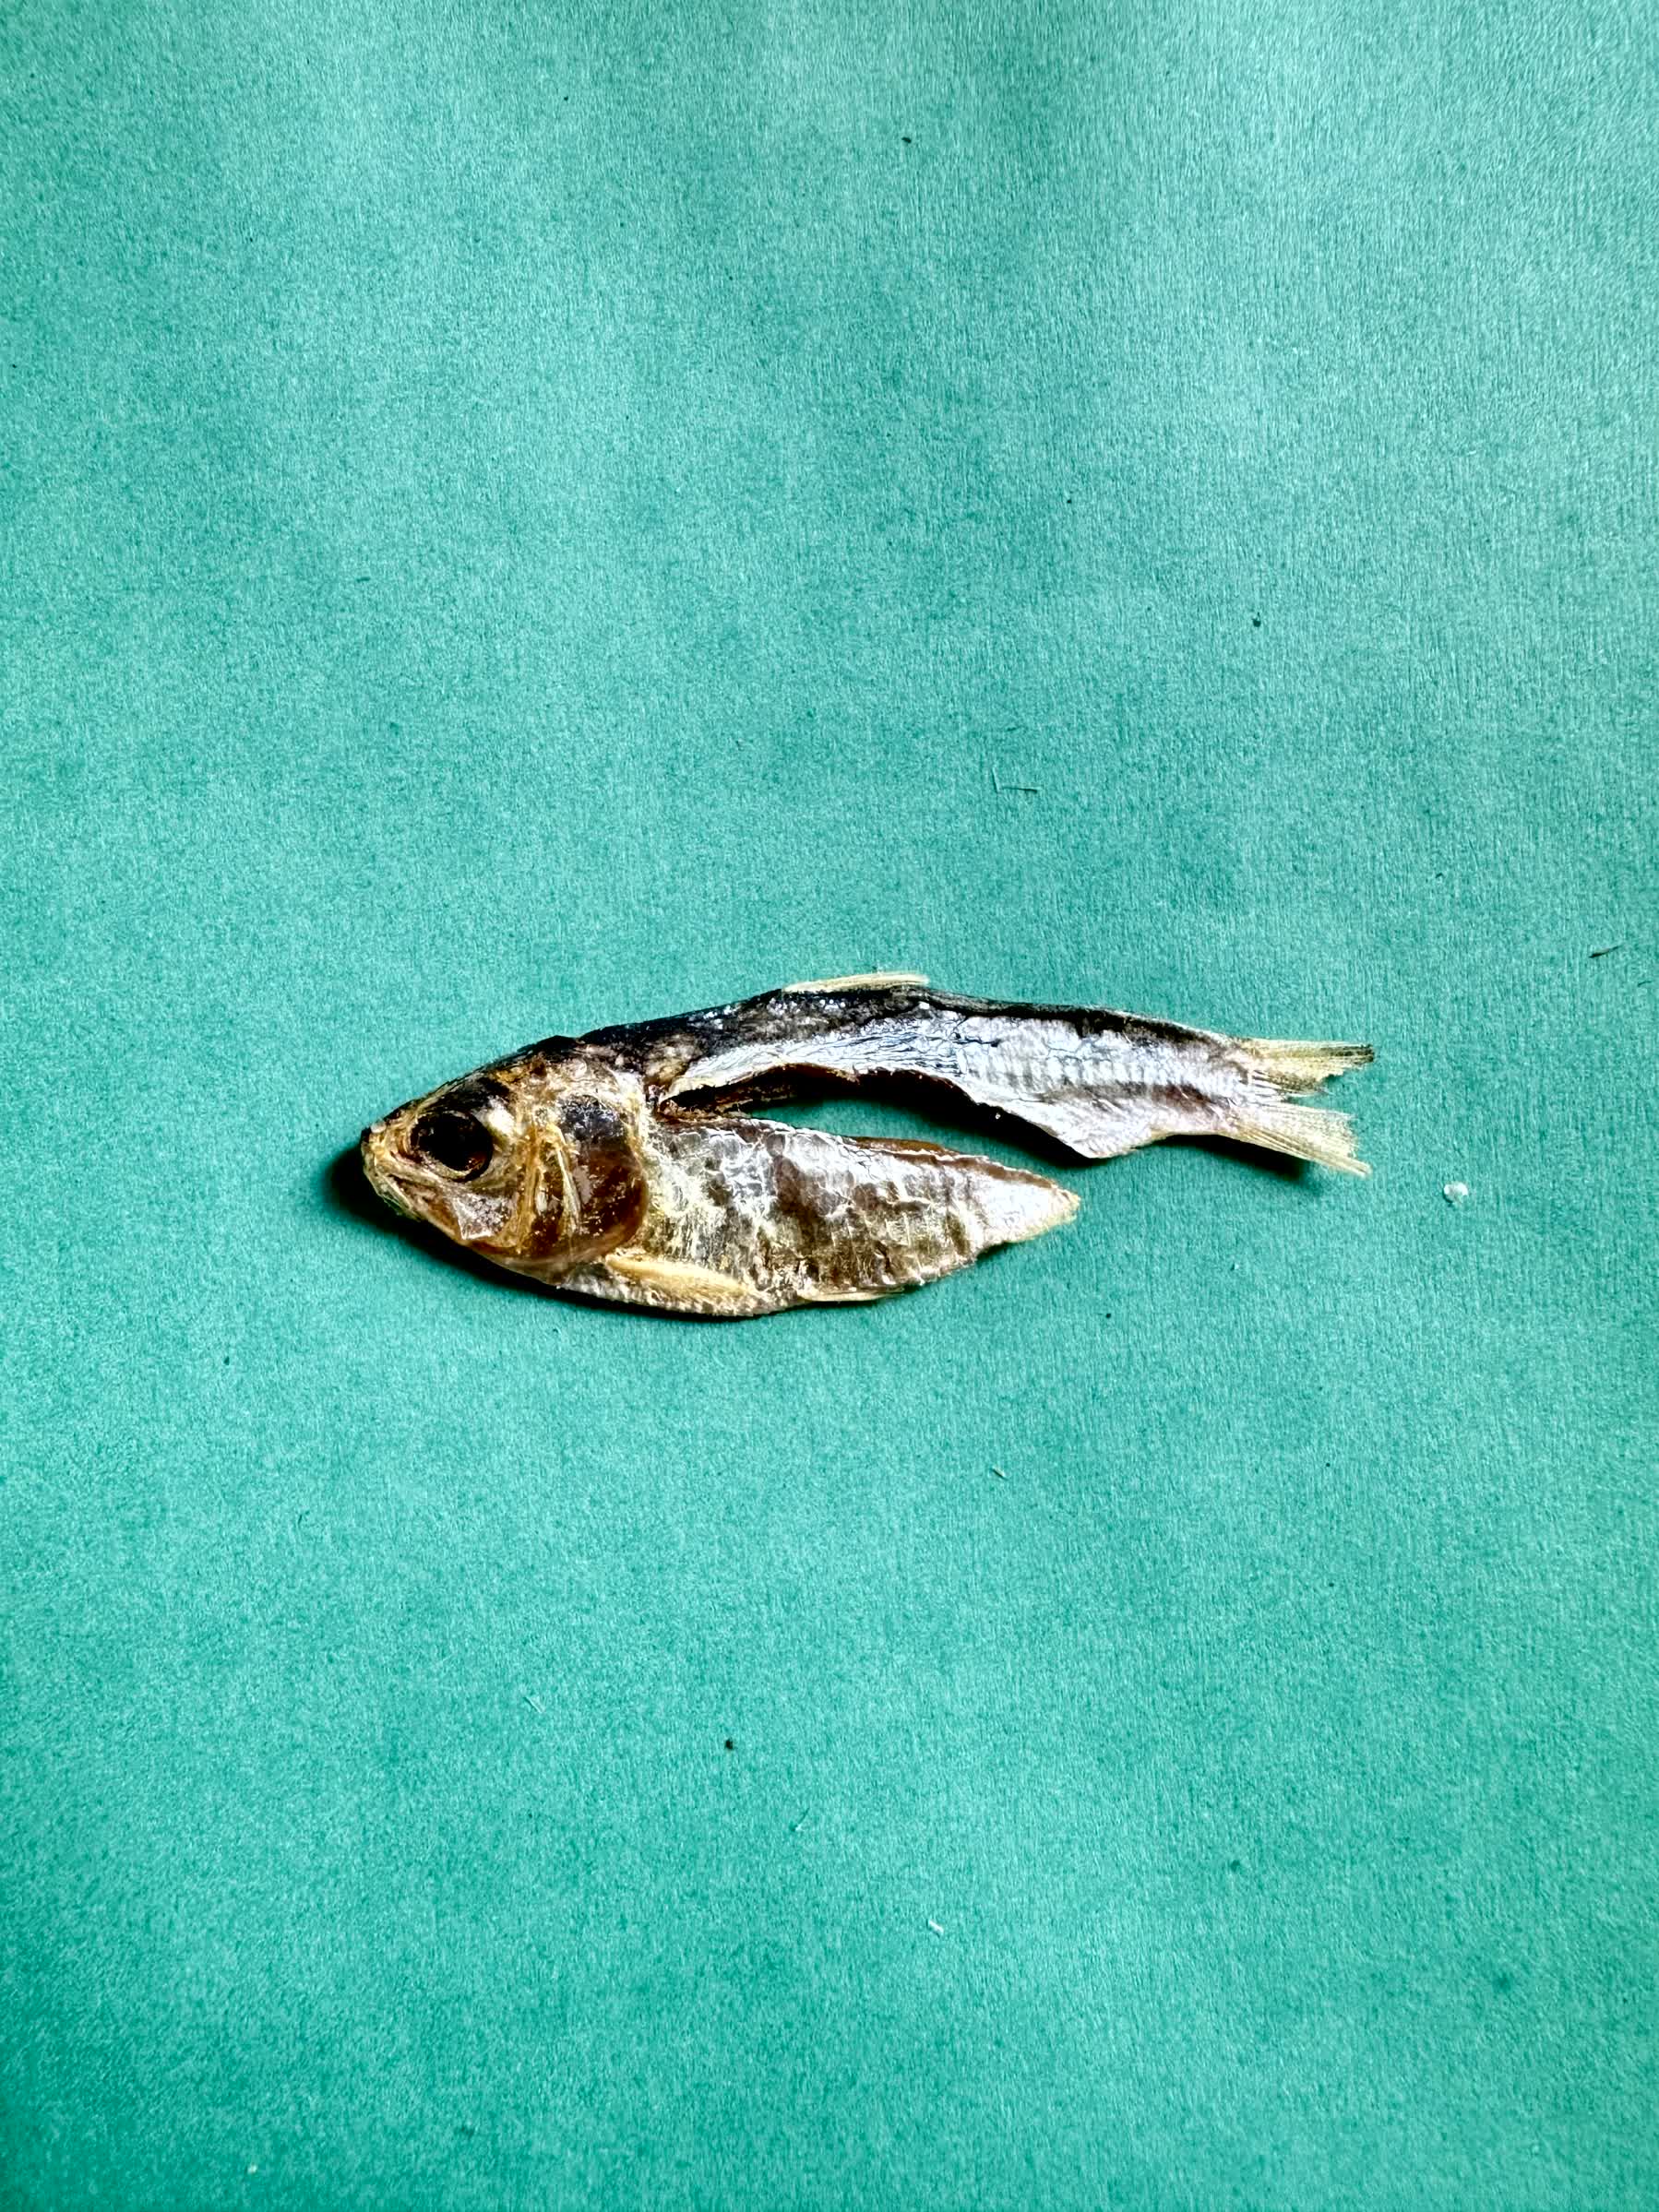
Species: Chapila